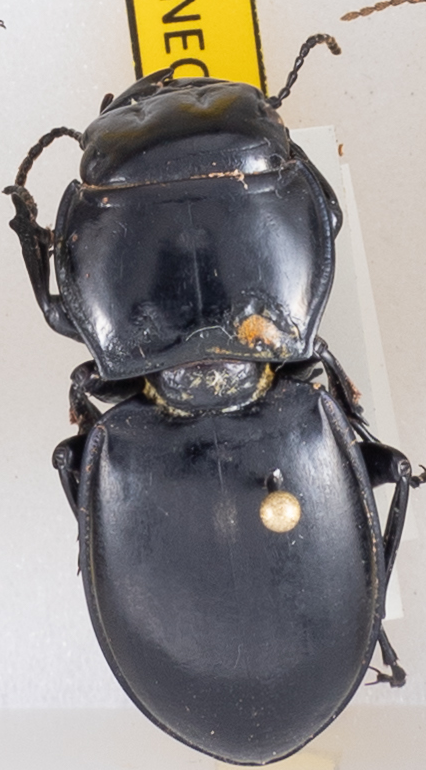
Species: Pasimachus californicus
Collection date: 2021-08-25
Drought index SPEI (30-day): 1.322
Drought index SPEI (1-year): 0.71
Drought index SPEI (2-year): -0.022